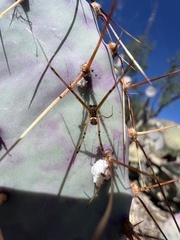
Species: Lactrodectus_hesperus